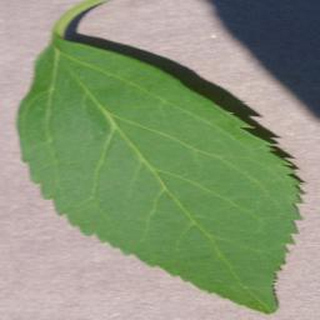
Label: healthy_cherry